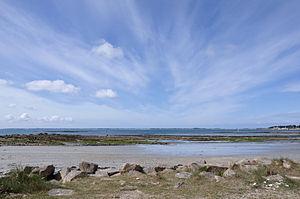
Ciel et bord de mer à Carnac, en baie de Quiberon (Morbihan, Bretagne, France).
La Côte des Mégalithes est une portion du littoral français situé dans le département du Morbihan.
Cet article décrit la géographie de la Bretagne des points de vue physique, humain et régional. La Bretagne est une péninsule qui se trouve à l’ouest de la France. Sa position et sa dimension jouent un rôle important dans son climat, son territoire et son organisation territoriale.
La mythologie bretonne constitue le fonds des croyances de la Bretagne. Les peuples celtes d'Armorique connaissent probablement avec leur mythologie celtique plusieurs divinités et créatures spécifiques associées à des cultes de la nature, dont on retrouve quelques traces chez certains saints bretons. Ce fonds mythologique est accepté par les Romains puis nettement christianisé, provoquant la perte irrémédiable des grands récits et la destruction ou la conversion des lieux de culte païens. Le mythe du roi Brutus est promu pour attribuer des origines troyennes aux Bretons, avant d'être concurrencé par celui de Conan Mériadec au Xᵉ siècle, qui explique la christianisation de la région et sa langue. Les migrations des Bretons depuis la Grande-Bretagne à partir du IVᵉ siècle voient les mêmes croyances chrétiennes s'implanter de part et d'autre de la Manche, avec un probable retour de la matière de Bretagne. La légende arthurienne est fortement diffusée dans le duché de Bretagne au Moyen Âge, à travers notamment les poèmes de Marie de France.
Carnac [kaʁnak] est une commune française située dans le département du Morbihan, en région Bretagne.